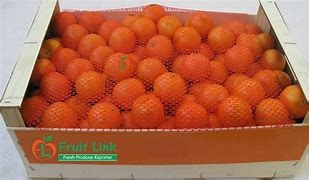
Label: mandarine